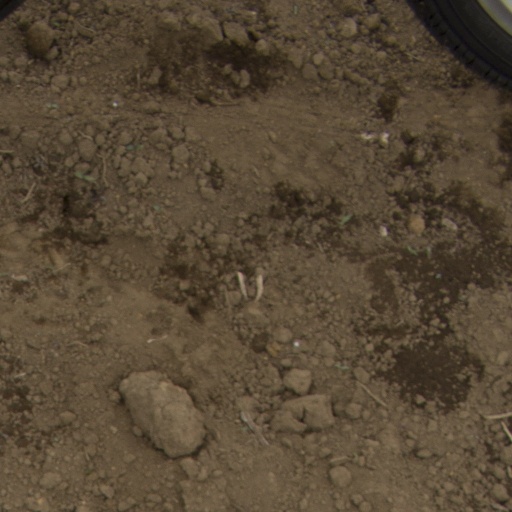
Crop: Jerusalem artichoke